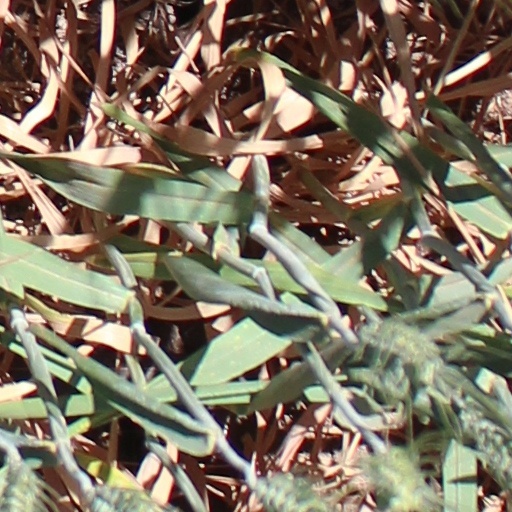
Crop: wheat